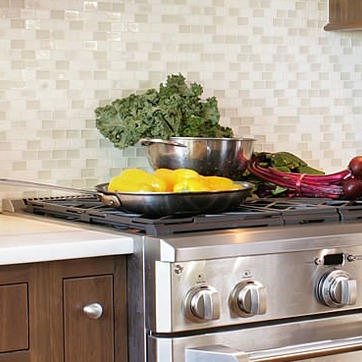
Material: food